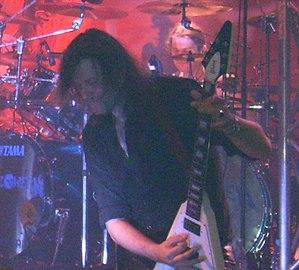
Michael Weikath, né le 7 août 1962 à Hambourg en Allemagne, est le guitariste du groupe Helloween.